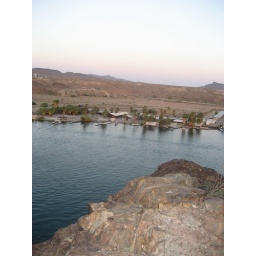
the colors in the sky remind me of a layer cake